Wimbledon, London

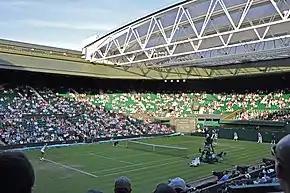
2010 Wimbledon Championships

Damage to housing stock in Wimbledon and other parts of London during World War II led to a final major building phase when many earlier Victorian houses with large grounds in Wimbledon Park were sub-divided into flats or demolished and replaced with apartment blocks. Other parts of Wimbledon Park, which had previously escaped being built upon, saw local authority estates constructed by the borough council, to house some of those who had lost their homes.